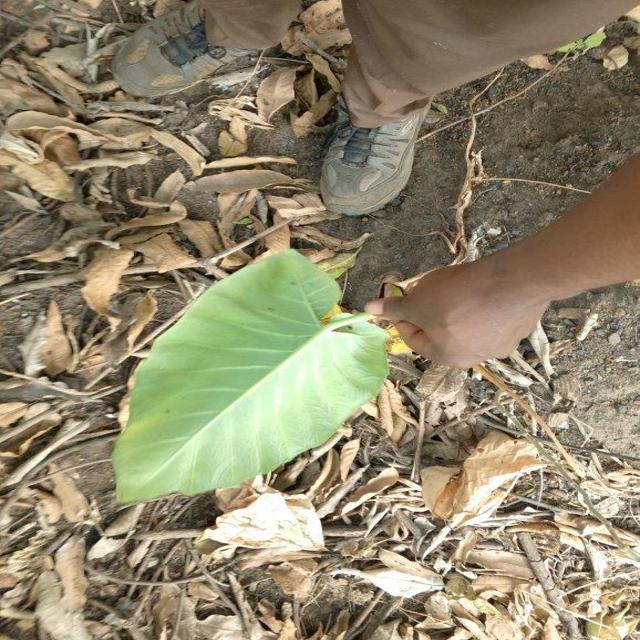
Label: Early_Blight